Biographical Dictionary of the Extreme Right Since 1890

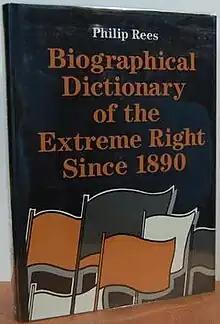
Cover of the first edition

The Biographical Dictionary of the Extreme Right Since 1890 is a reference book by Philip Rees, on leading people in the various far right movements since 1890.